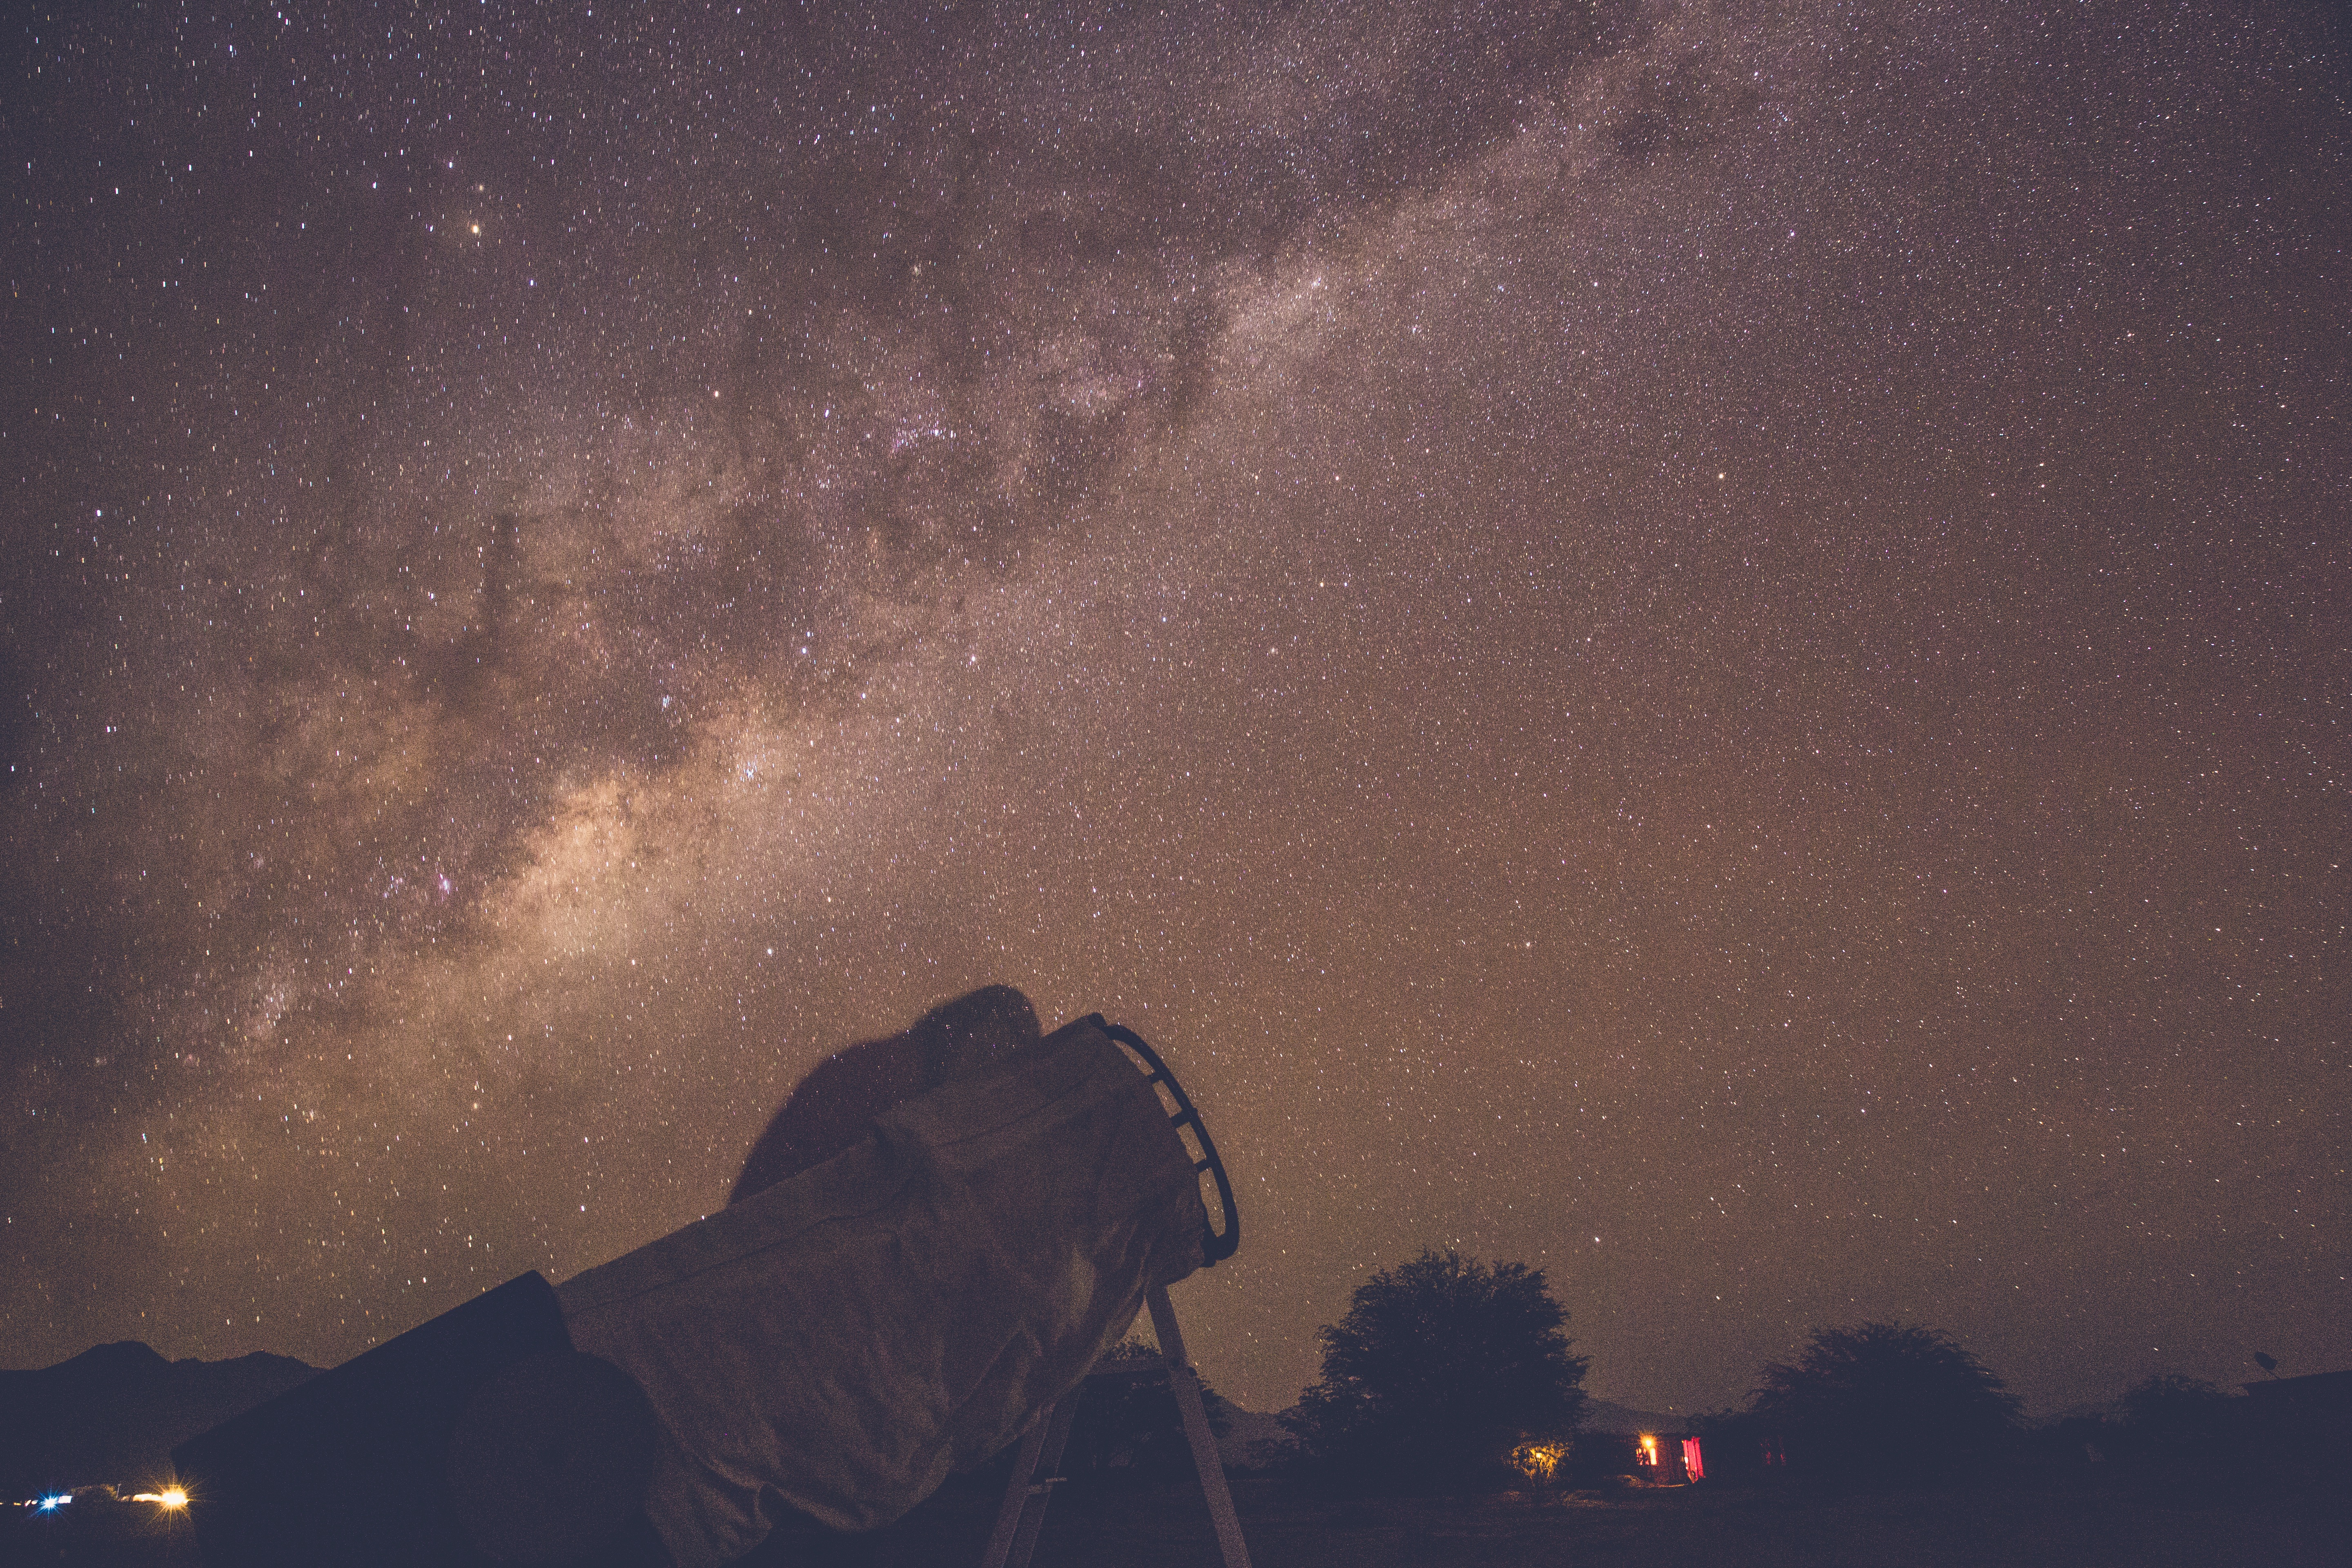
sky, night, star, milky way, atmosphere, darkness, galaxy, outer space, astronomy, midnight, astronomical object, atmosphere of earth